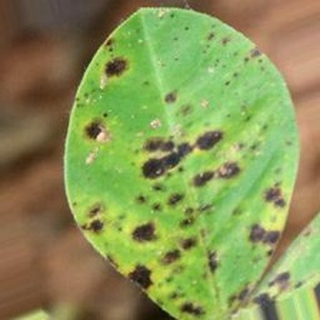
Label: groundnut_late_leaf_spot